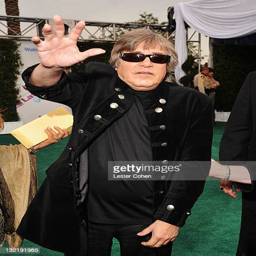
latin pop artist arrives at awards held